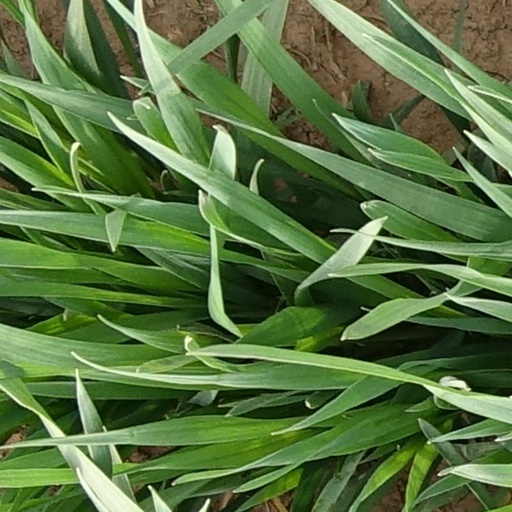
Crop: wheat